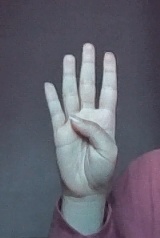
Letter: kaaf